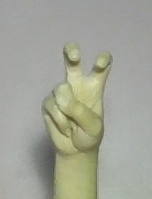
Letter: toot